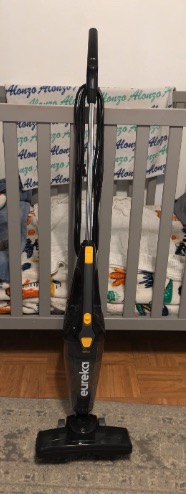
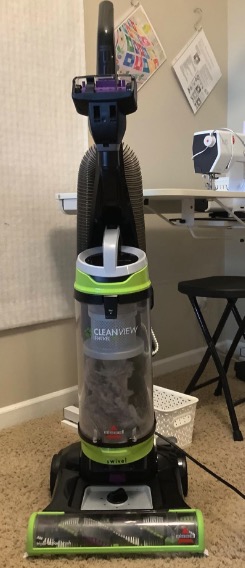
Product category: items_vacuum
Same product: no